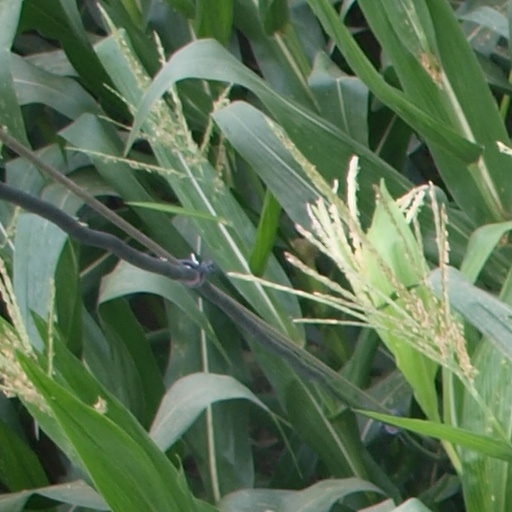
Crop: maize; corn